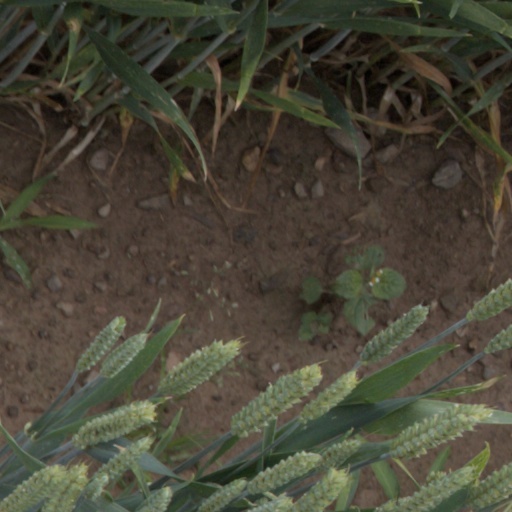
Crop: wheat